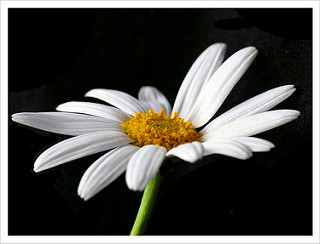
Flower: daisy